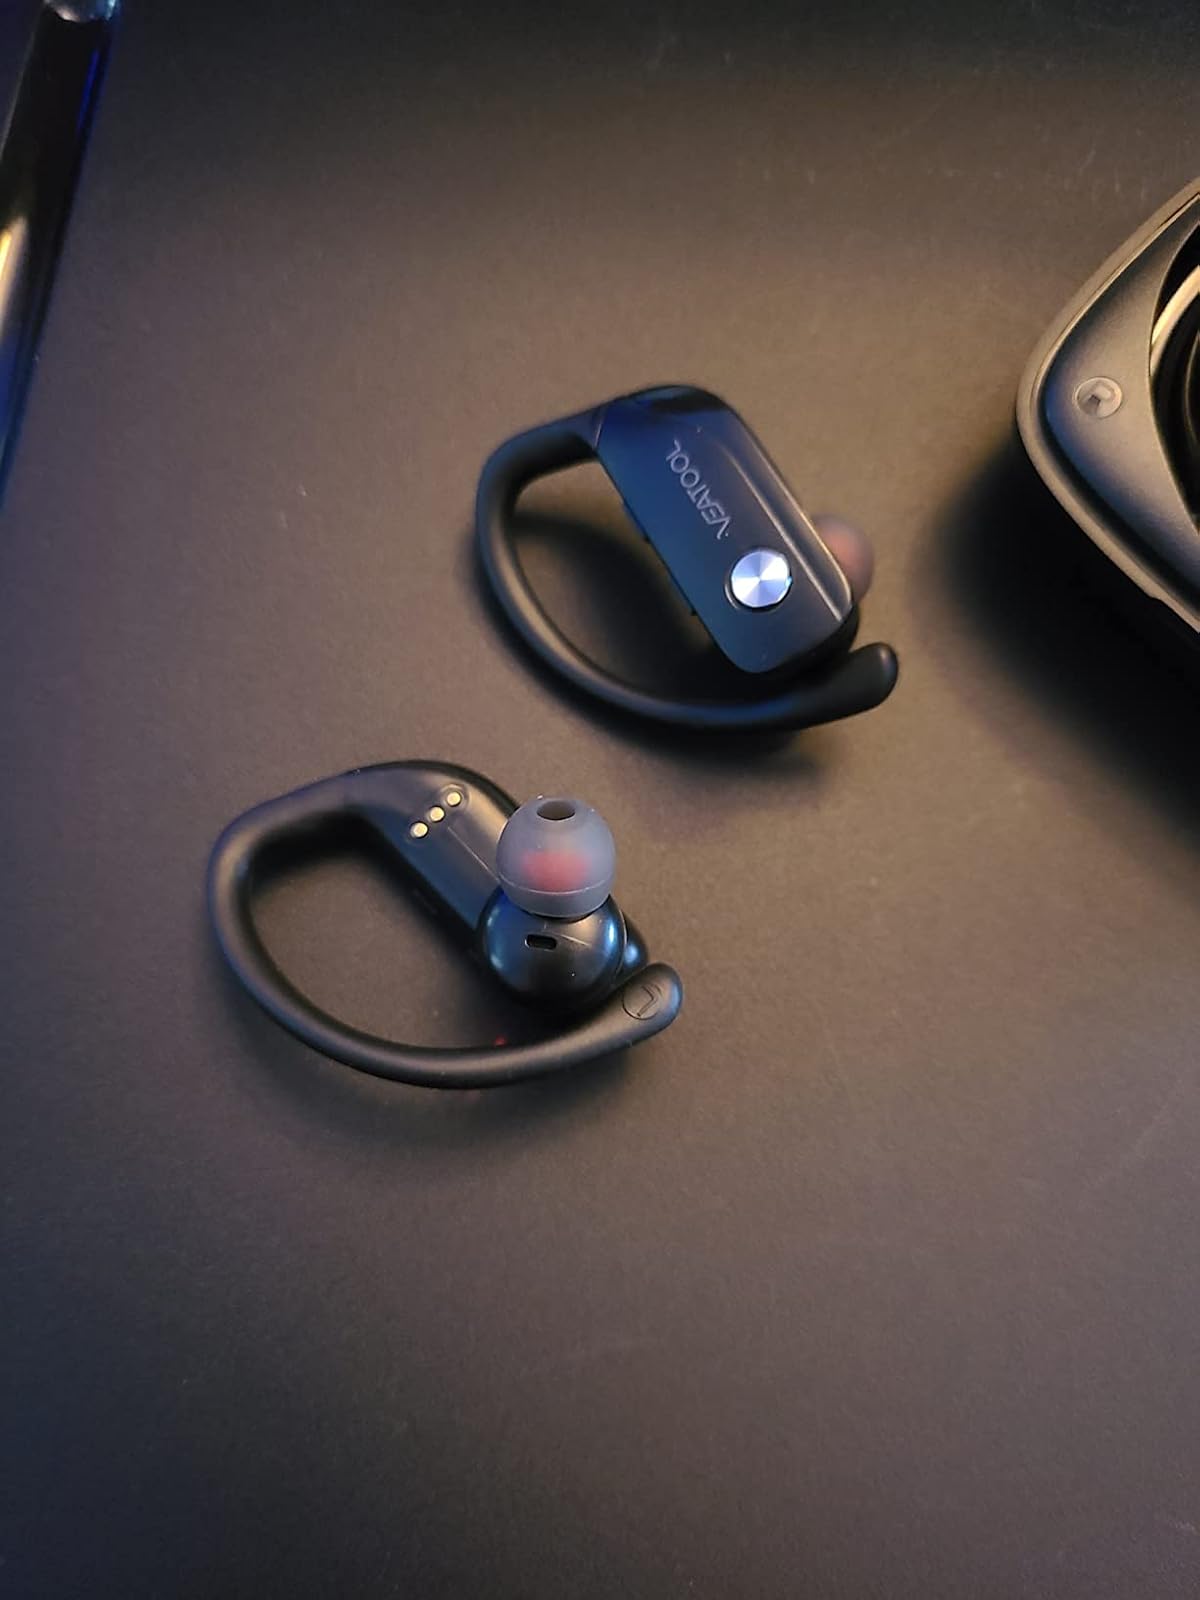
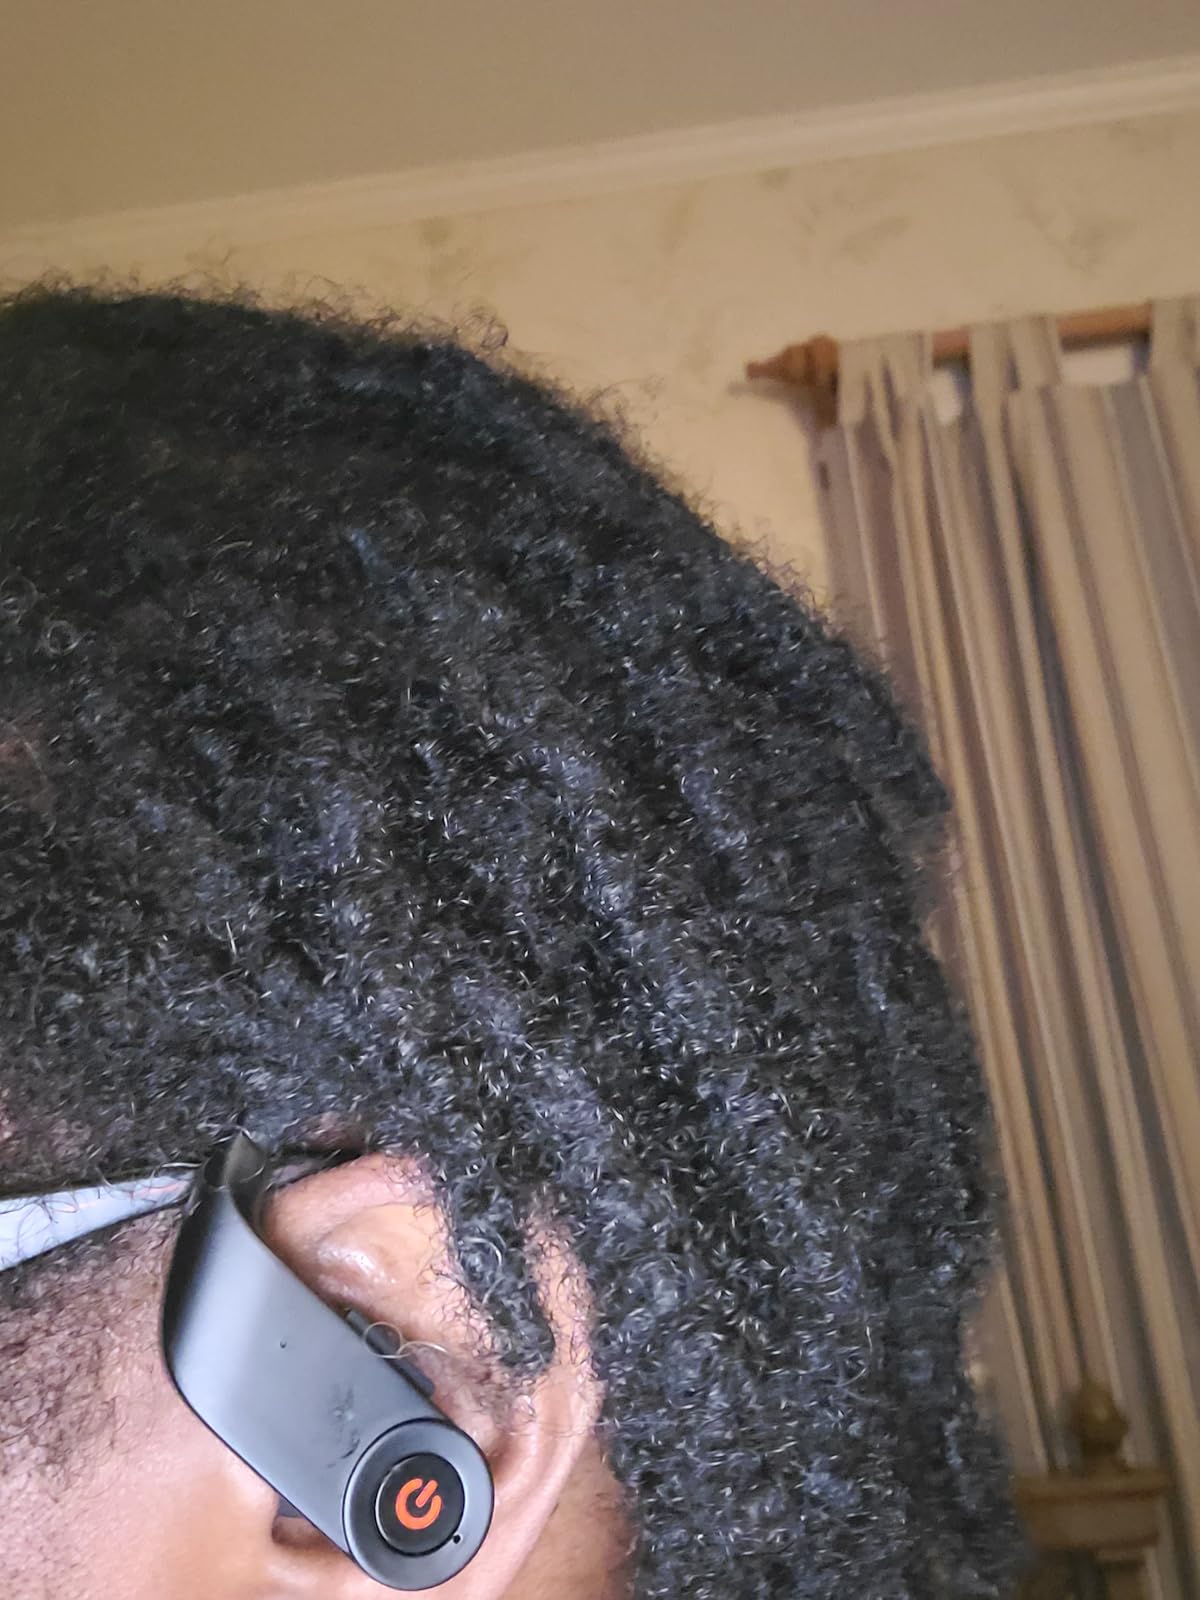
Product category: earbuds
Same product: no